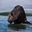
Label: beaver